Parkersburg Bridge (CSX)

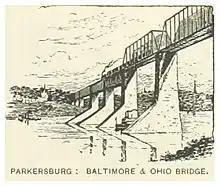
1893

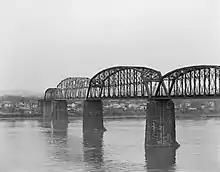
The bridge in 1973

The approach spans were replaced 1898–1900, and the river spans were replaced 1904–1905. The original piers were retained. The steel structure atop the piers was rebuilt between about 1914 and 1917. One channel span was replaced in 1972 after a barge transporting an empty gasoline tanker exploded under the bridge.